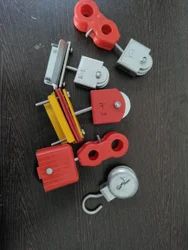
Label: Crane_Cable_Trolley